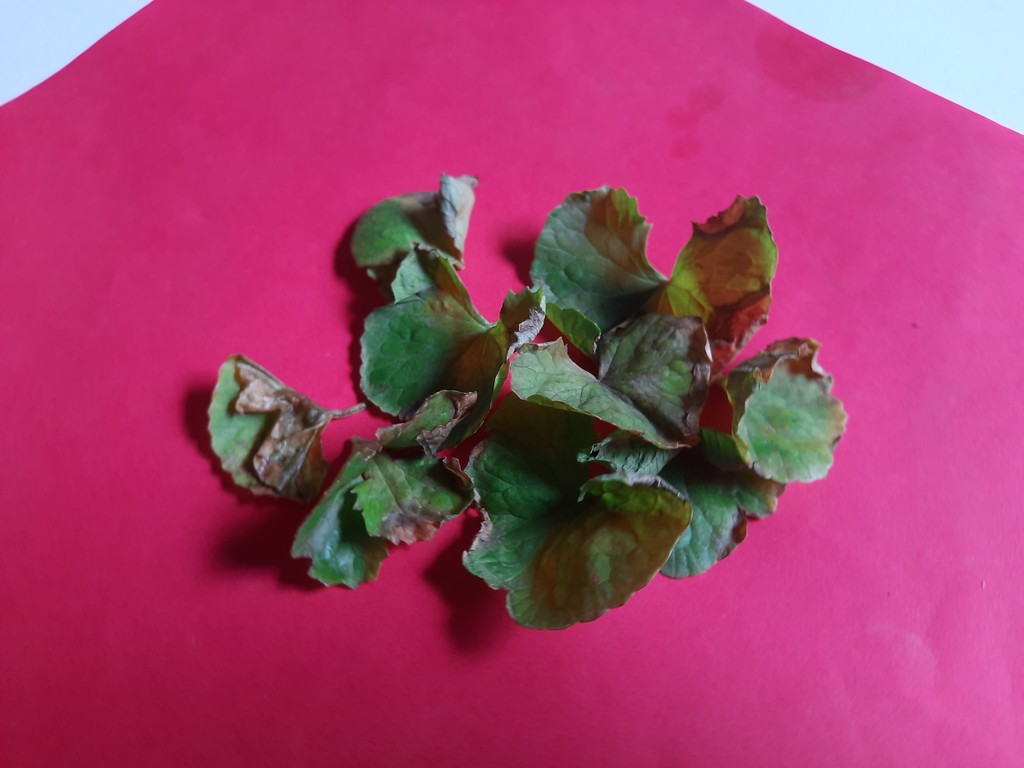
Label: Unhealthy